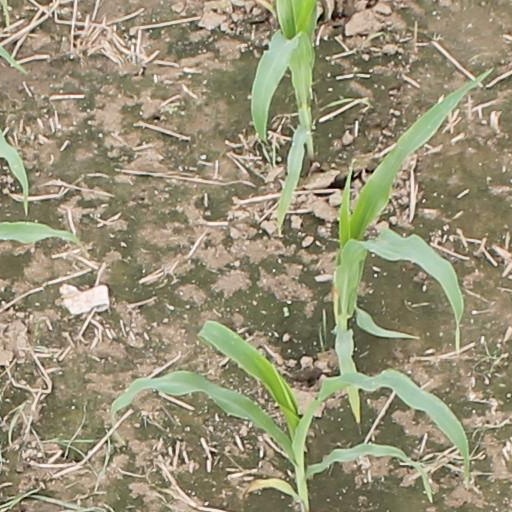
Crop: maize; corn